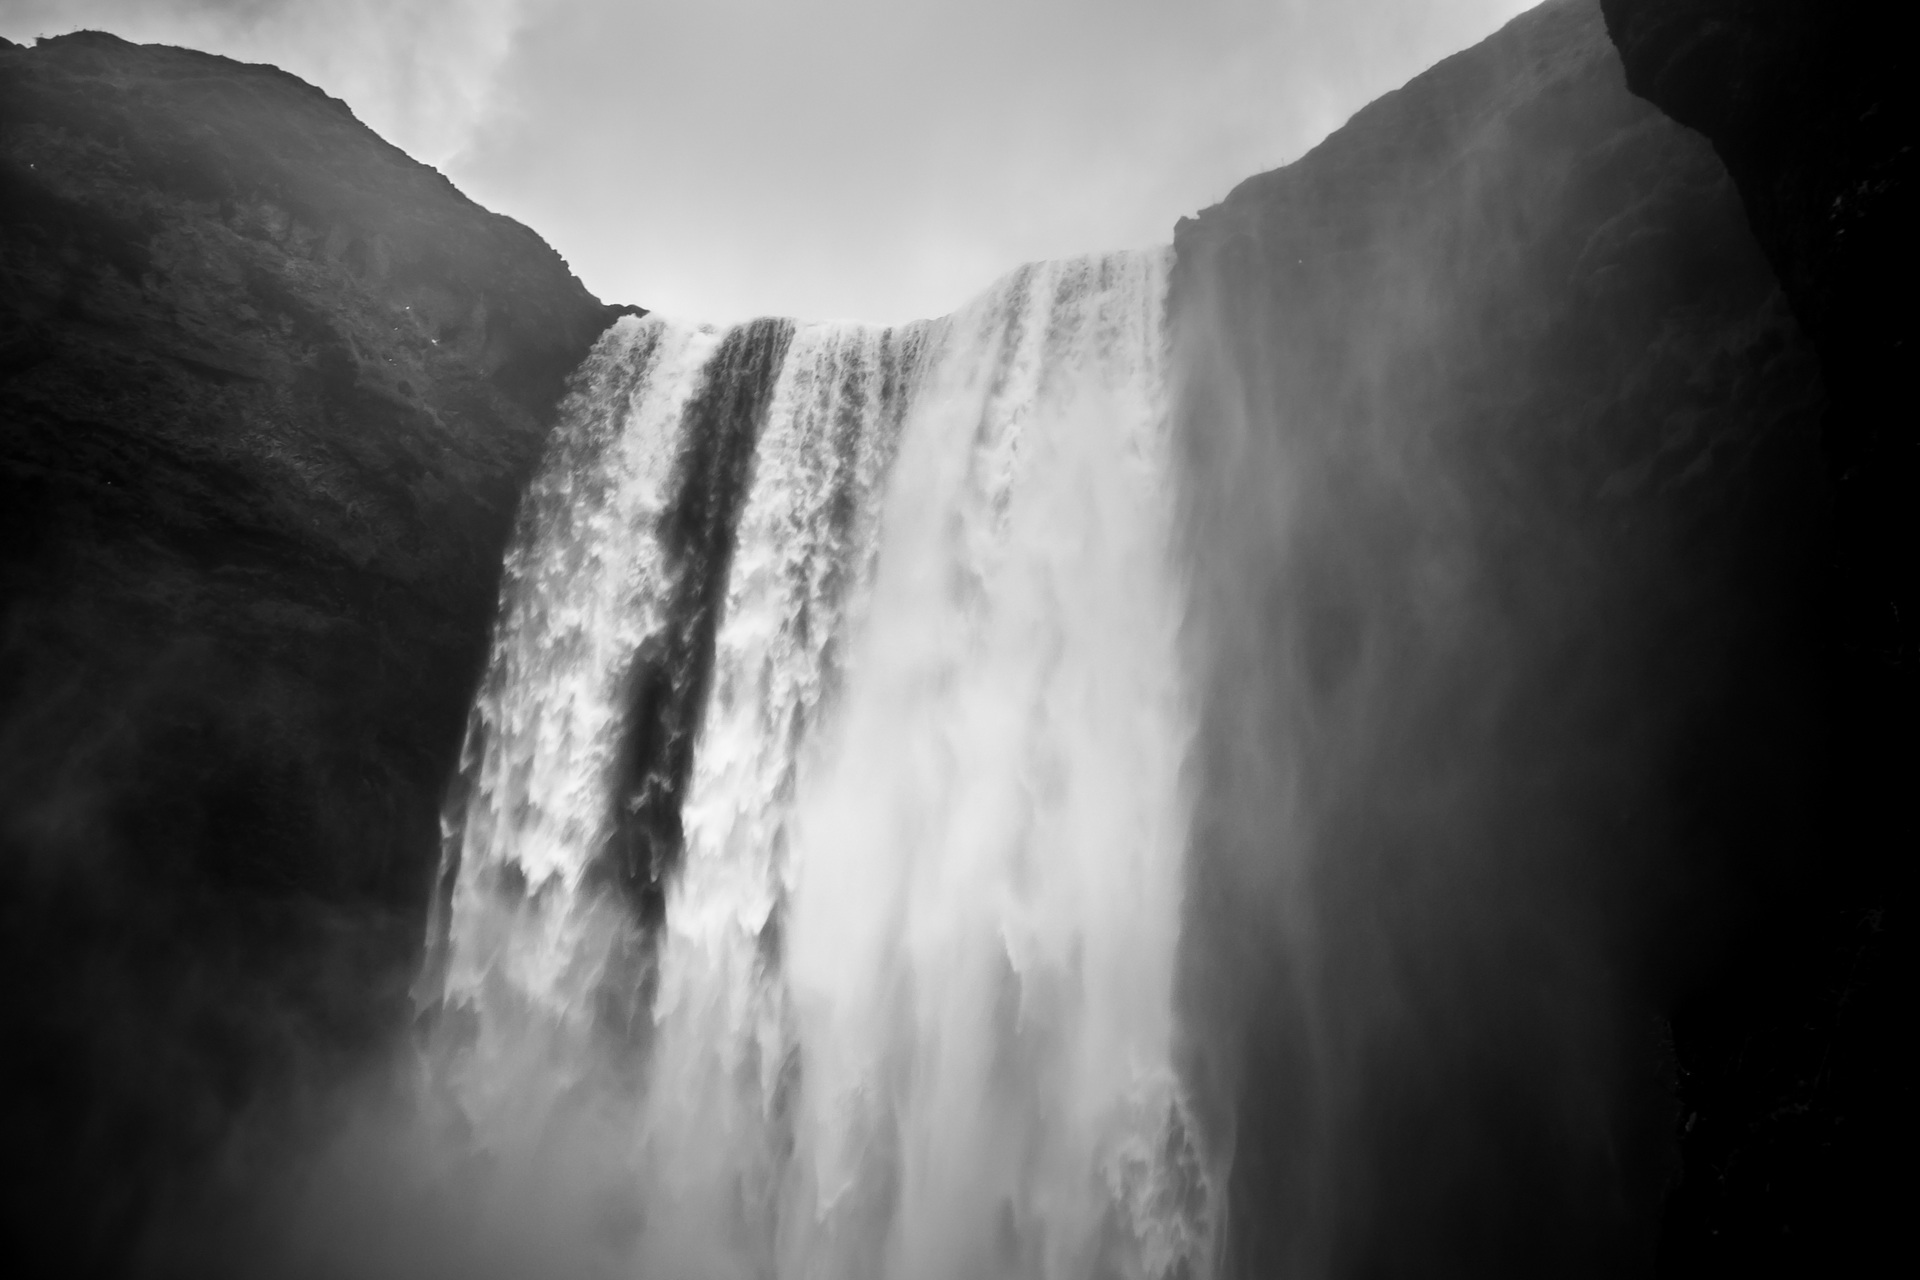
water, nature, rock, waterfall, black and white, monochrome, black white, body of water, skogafoss, water feature, monochrome photography, atmospheric phenomenon